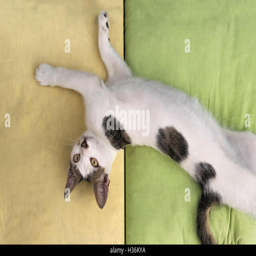
funny pose of a cat playing on pillows